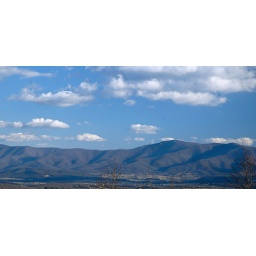
Blue sky and clouds over the Blue Ridge Mountains on the 1st day of 2008